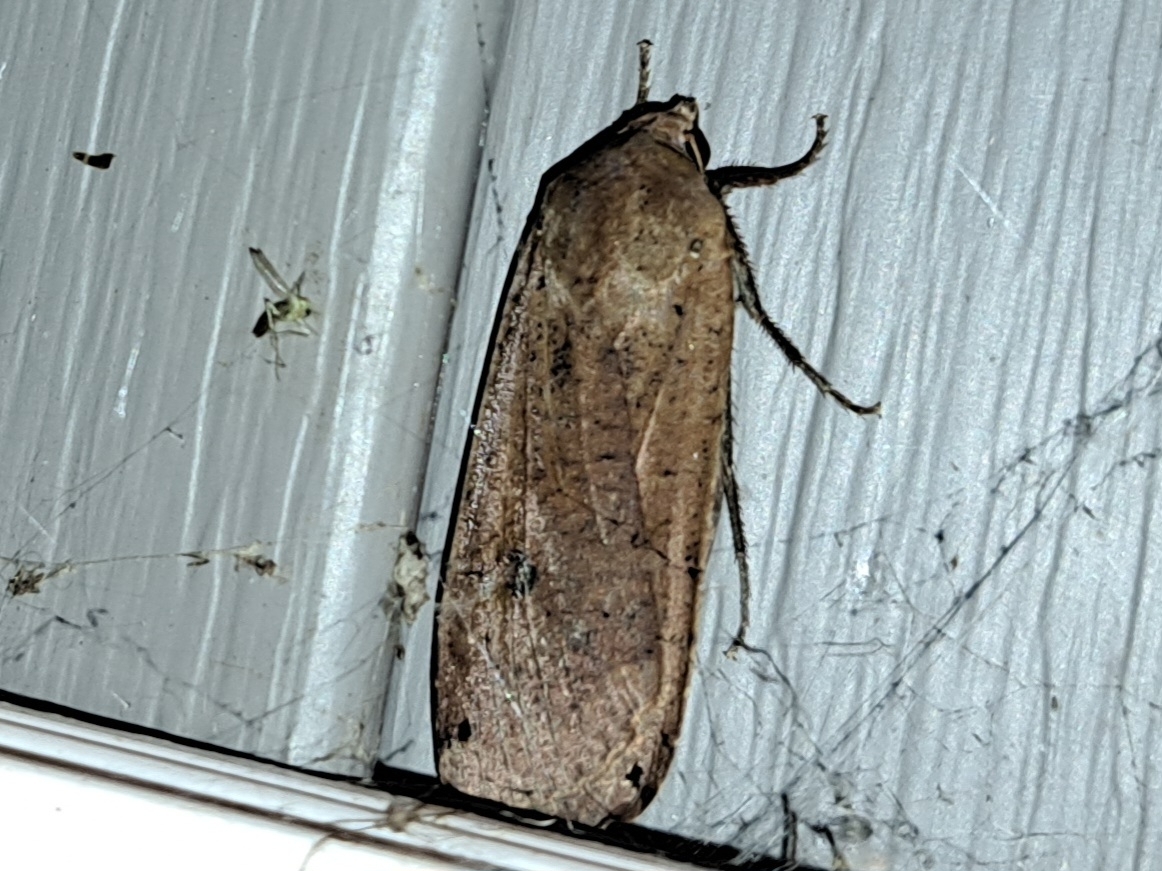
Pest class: cutworms